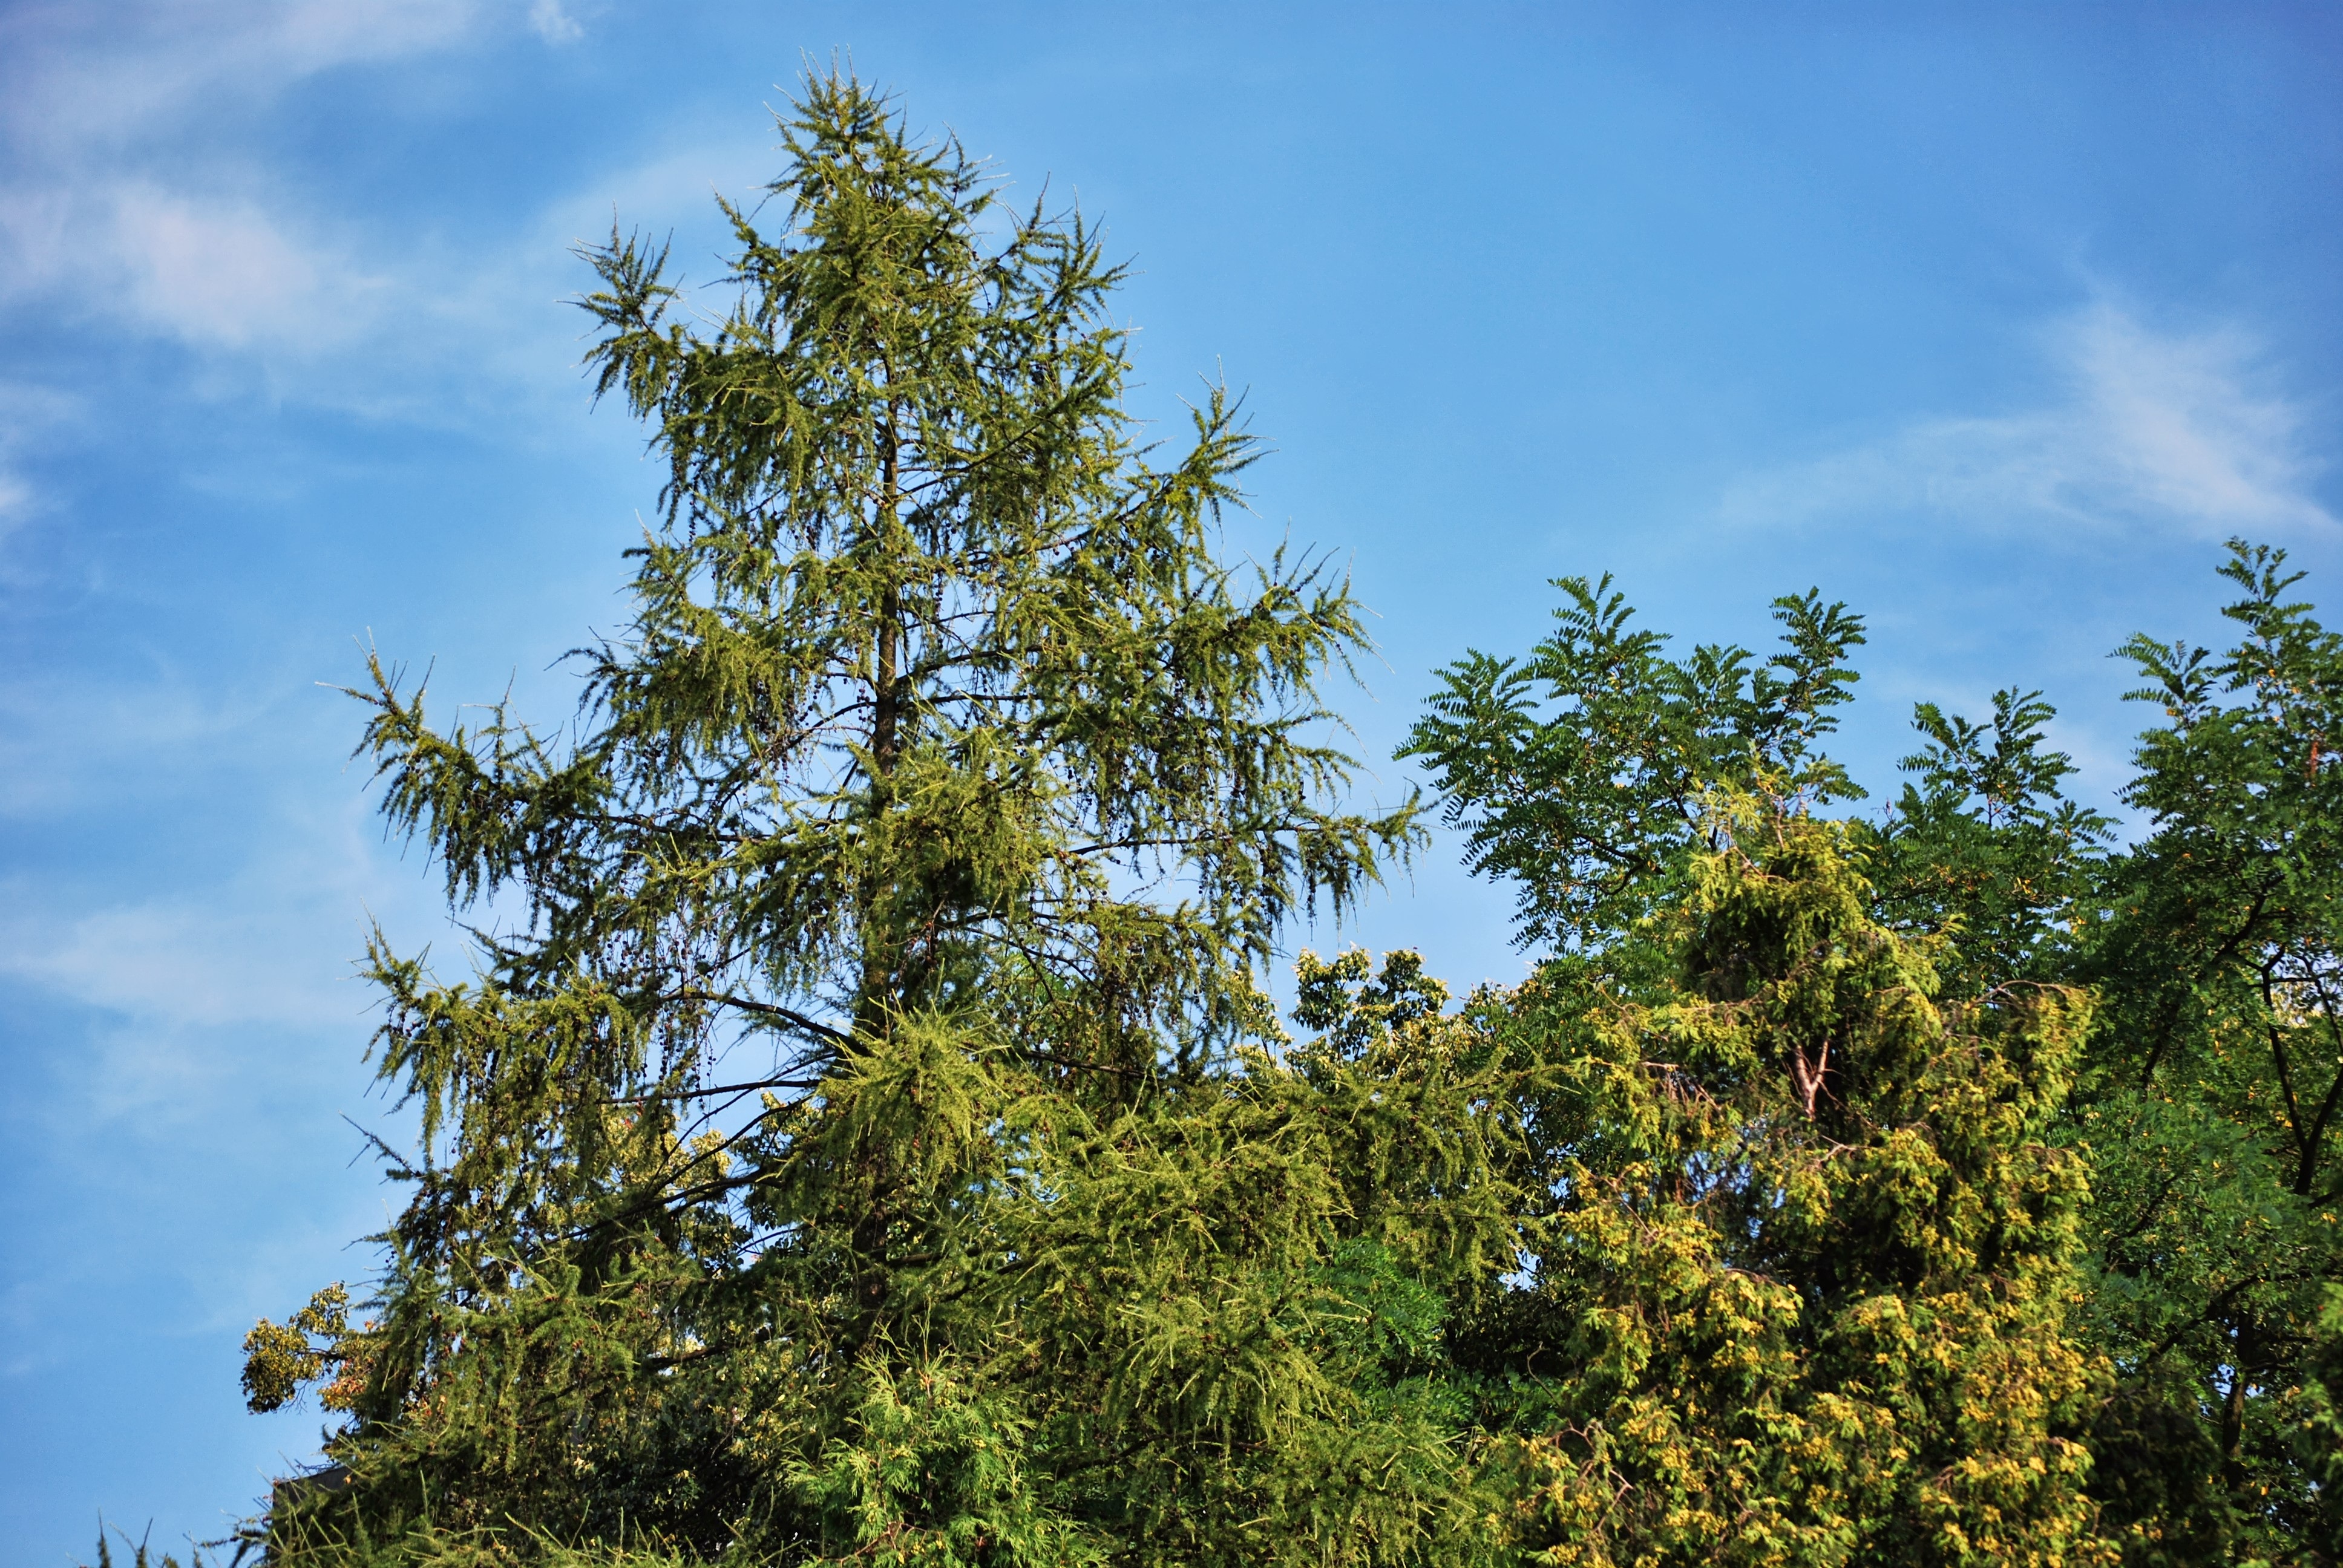
tree, nature, forest, branch, plant, sky, leaf, flower, green, evergreen, botany, fir, flora, conifer, coniferous, spruce, vegetation, habitat, larch, ecosystem, biome, natural environment, woody plant, temperate coniferous forest, land plant, arecales